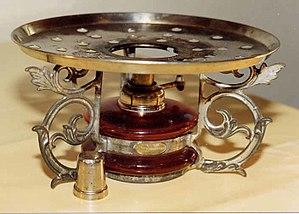
Réchaud de Table Henri Gautreau H.G
Henri Léon Xavier Gautreau, dit H.G, né au 56 rue du Four, Paris 6ᵉ arrondissement le 23 mars 1859, décédé à Sainte-Marie le 3 novembre 1947, est un inventeur, chaudronnier, lampiste, industriel-ferblantier.